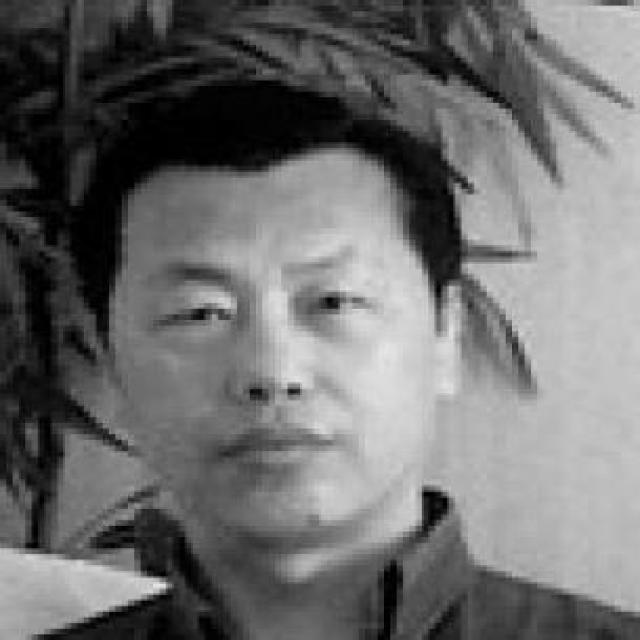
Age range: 45-64